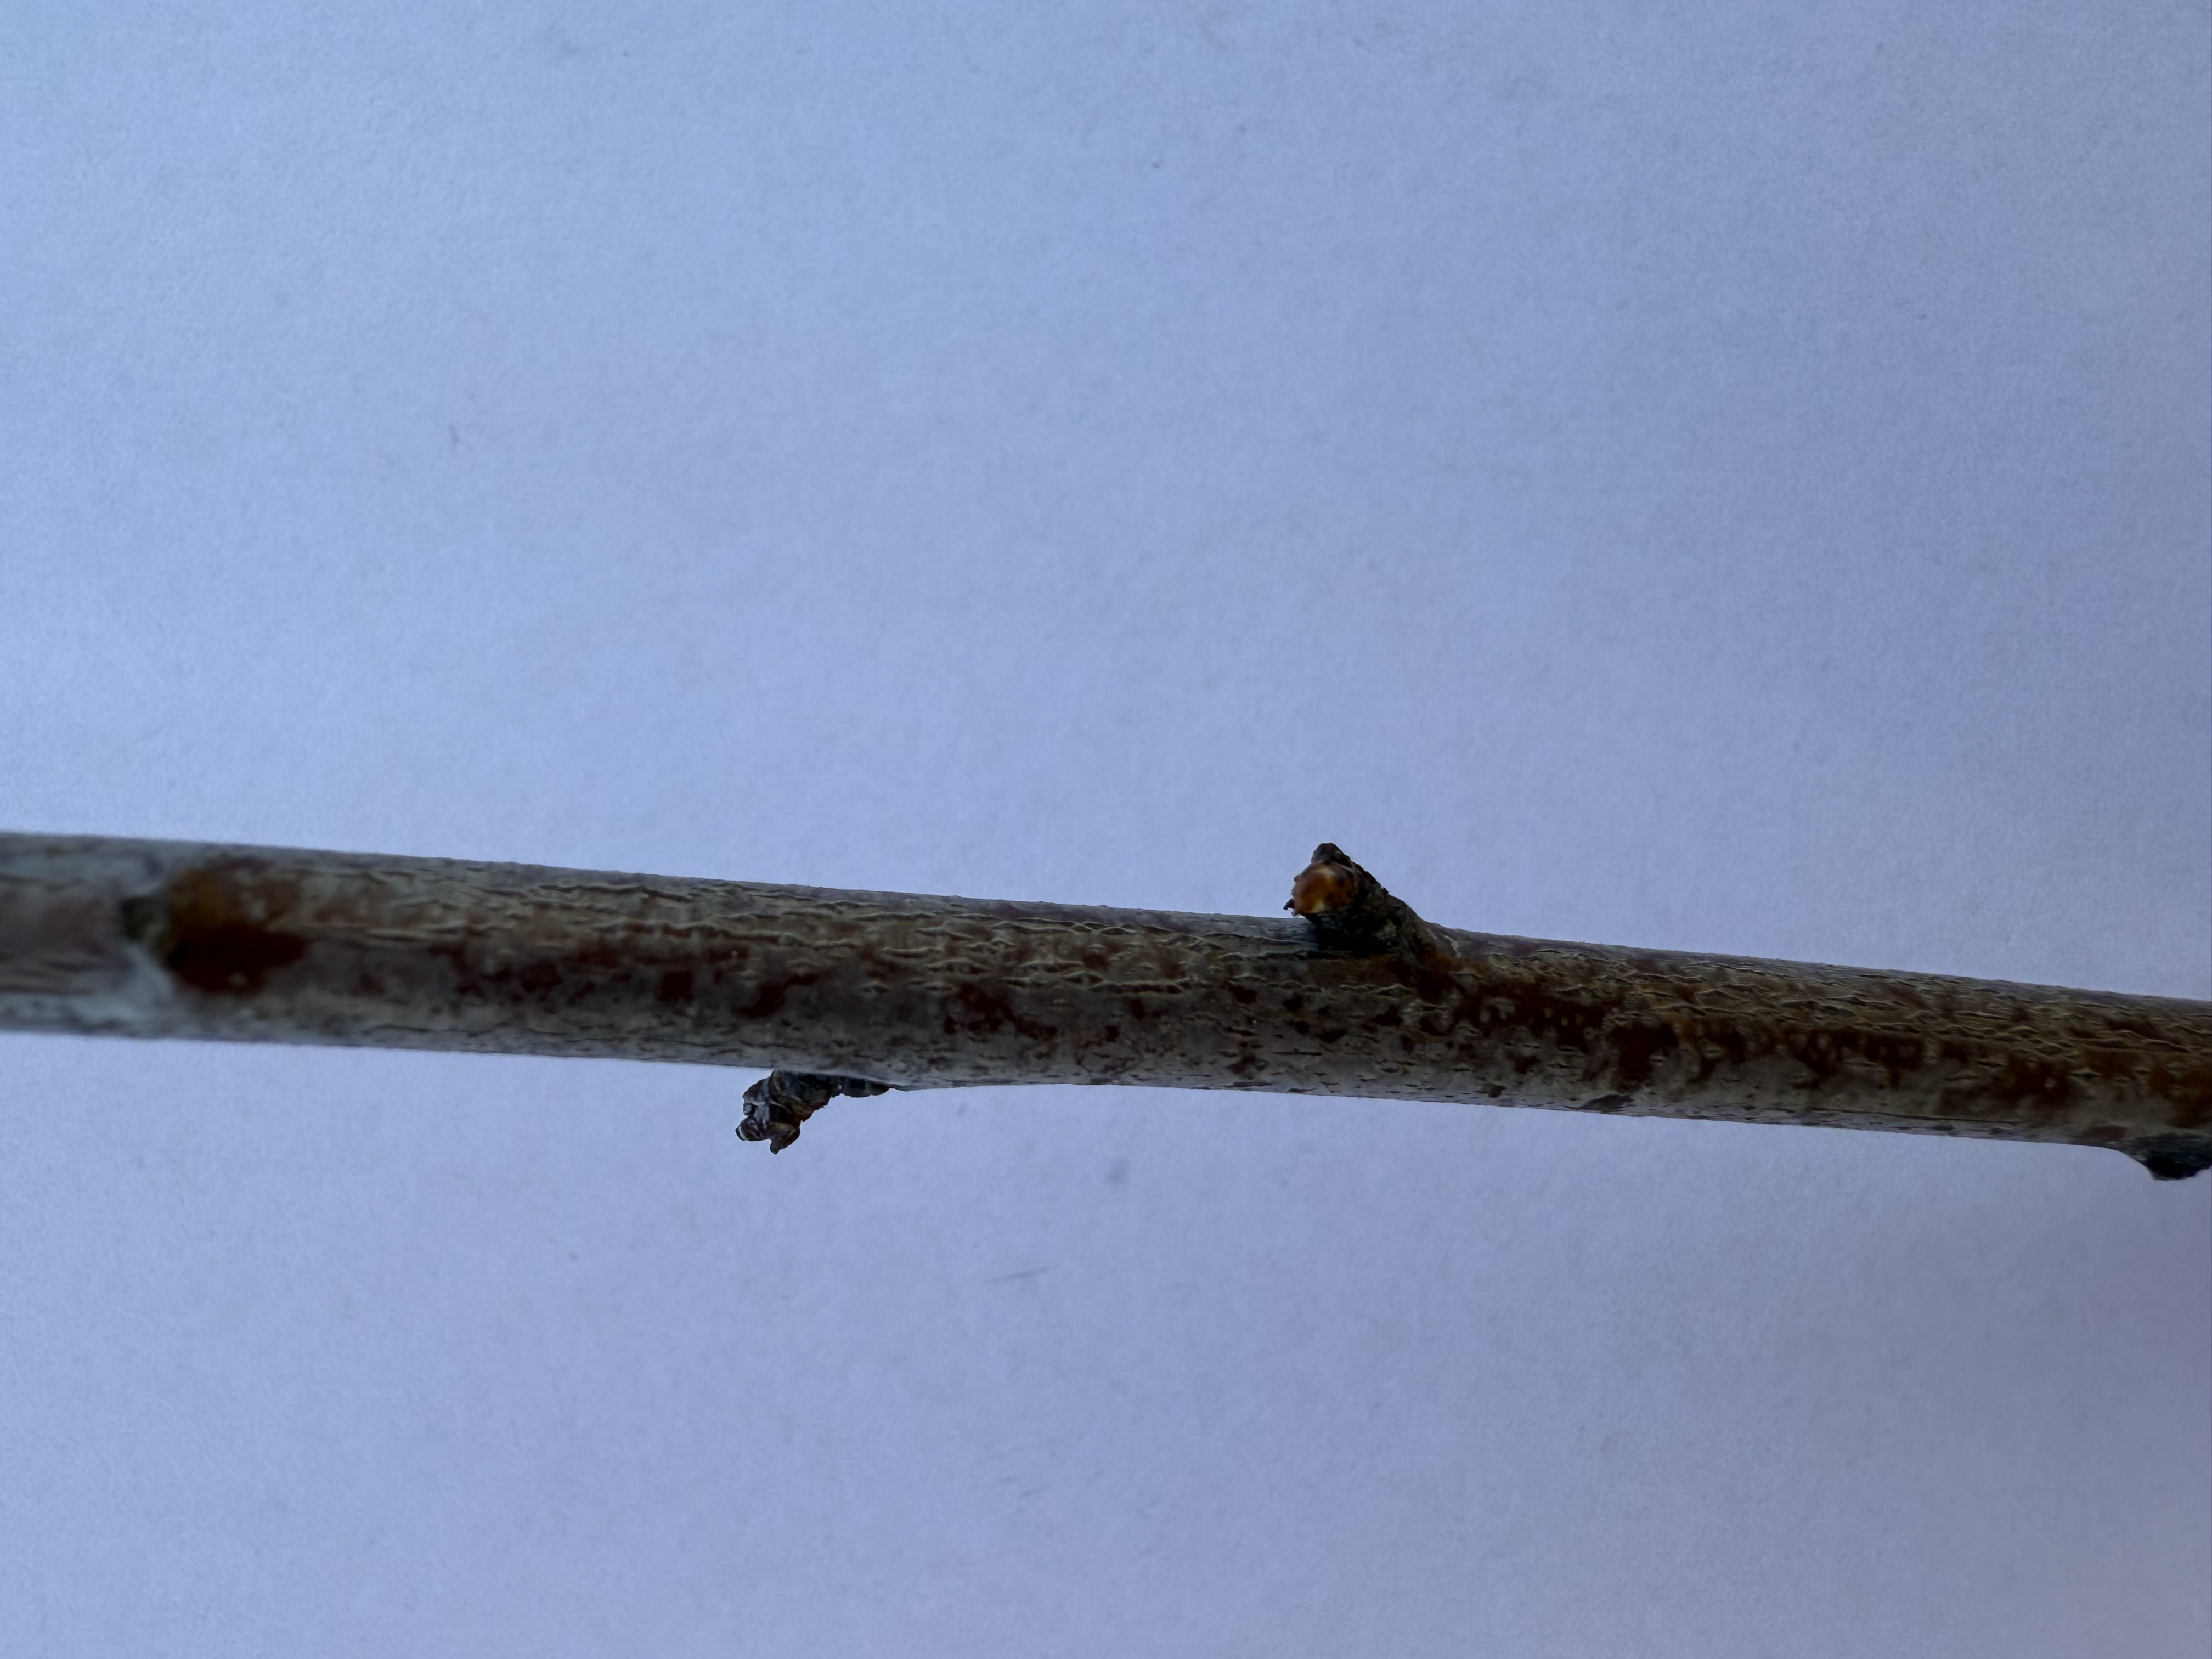
Variety: Show Time Plum